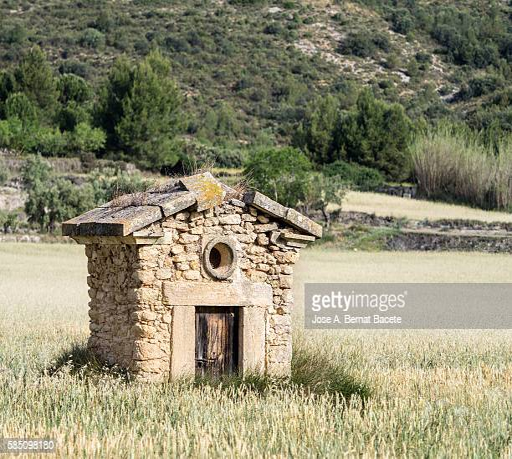
field of wheat with a former medieval shed that in his interior has a well